Answer in natural language. Consider the 3D positions of the objects in the scene and not just the 2D positions in the image. Is the centerpoint of  framed mountain landscape photo (marked A) at a higher height than black floating bed with platform base and rectangular headboard (marked B)? Choose between the following options: no or yes
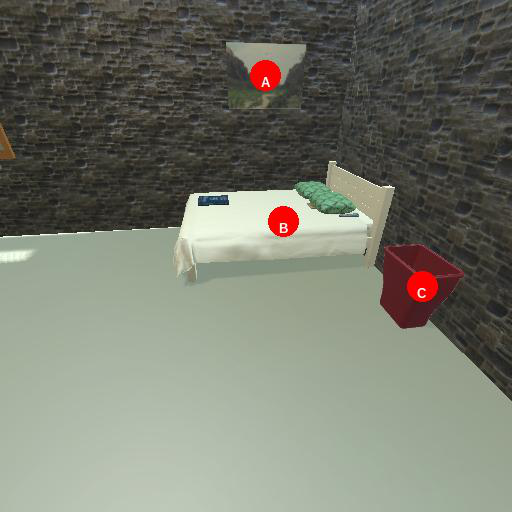
<answer>yes</answer>